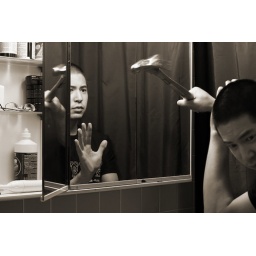
3. life in a glass house